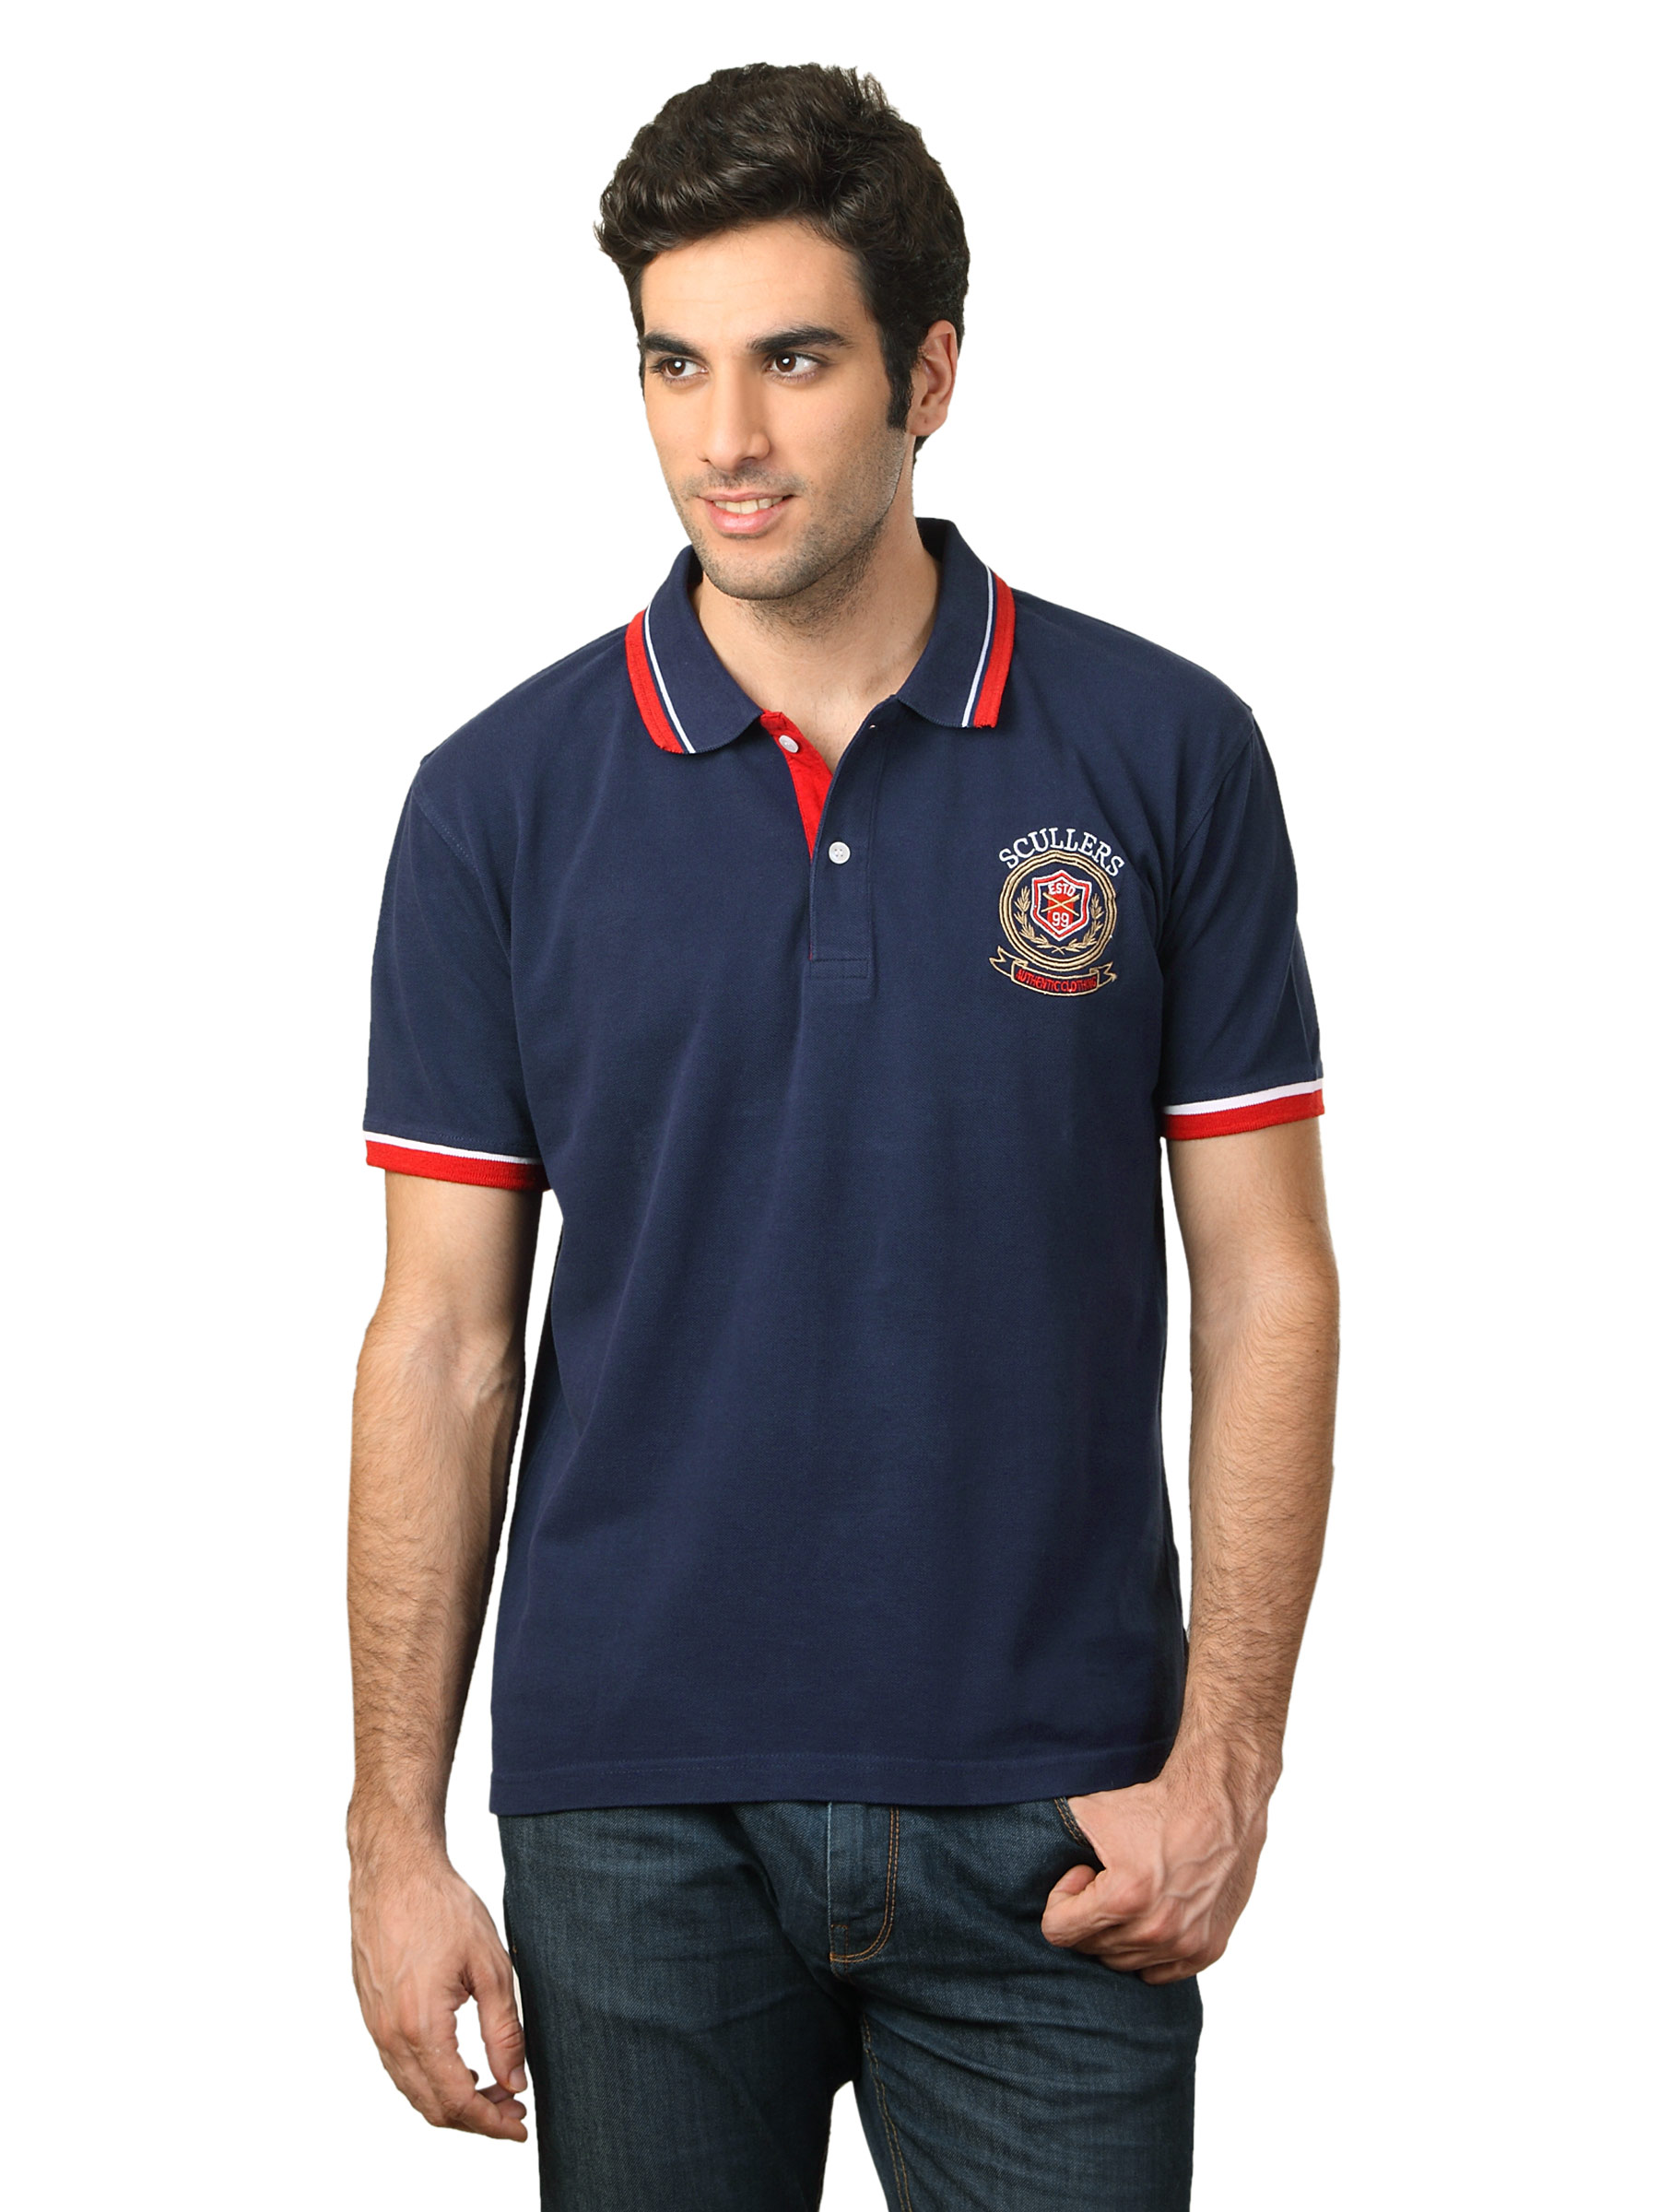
Scullers Men Navy Blue polo T-shirt
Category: Apparel / Topwear / Tshirts
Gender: Men
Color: Blue
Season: Summer 2012
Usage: Casual